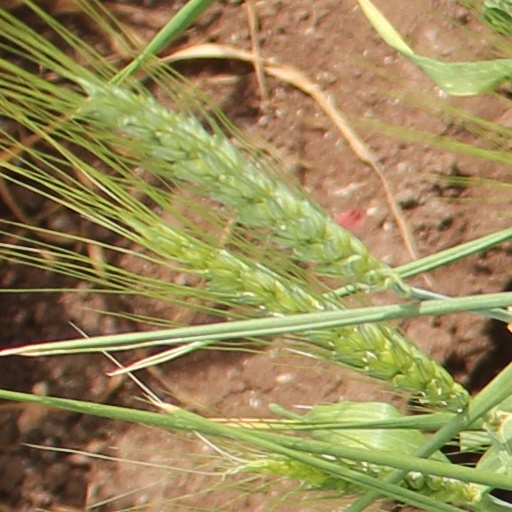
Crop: wheat